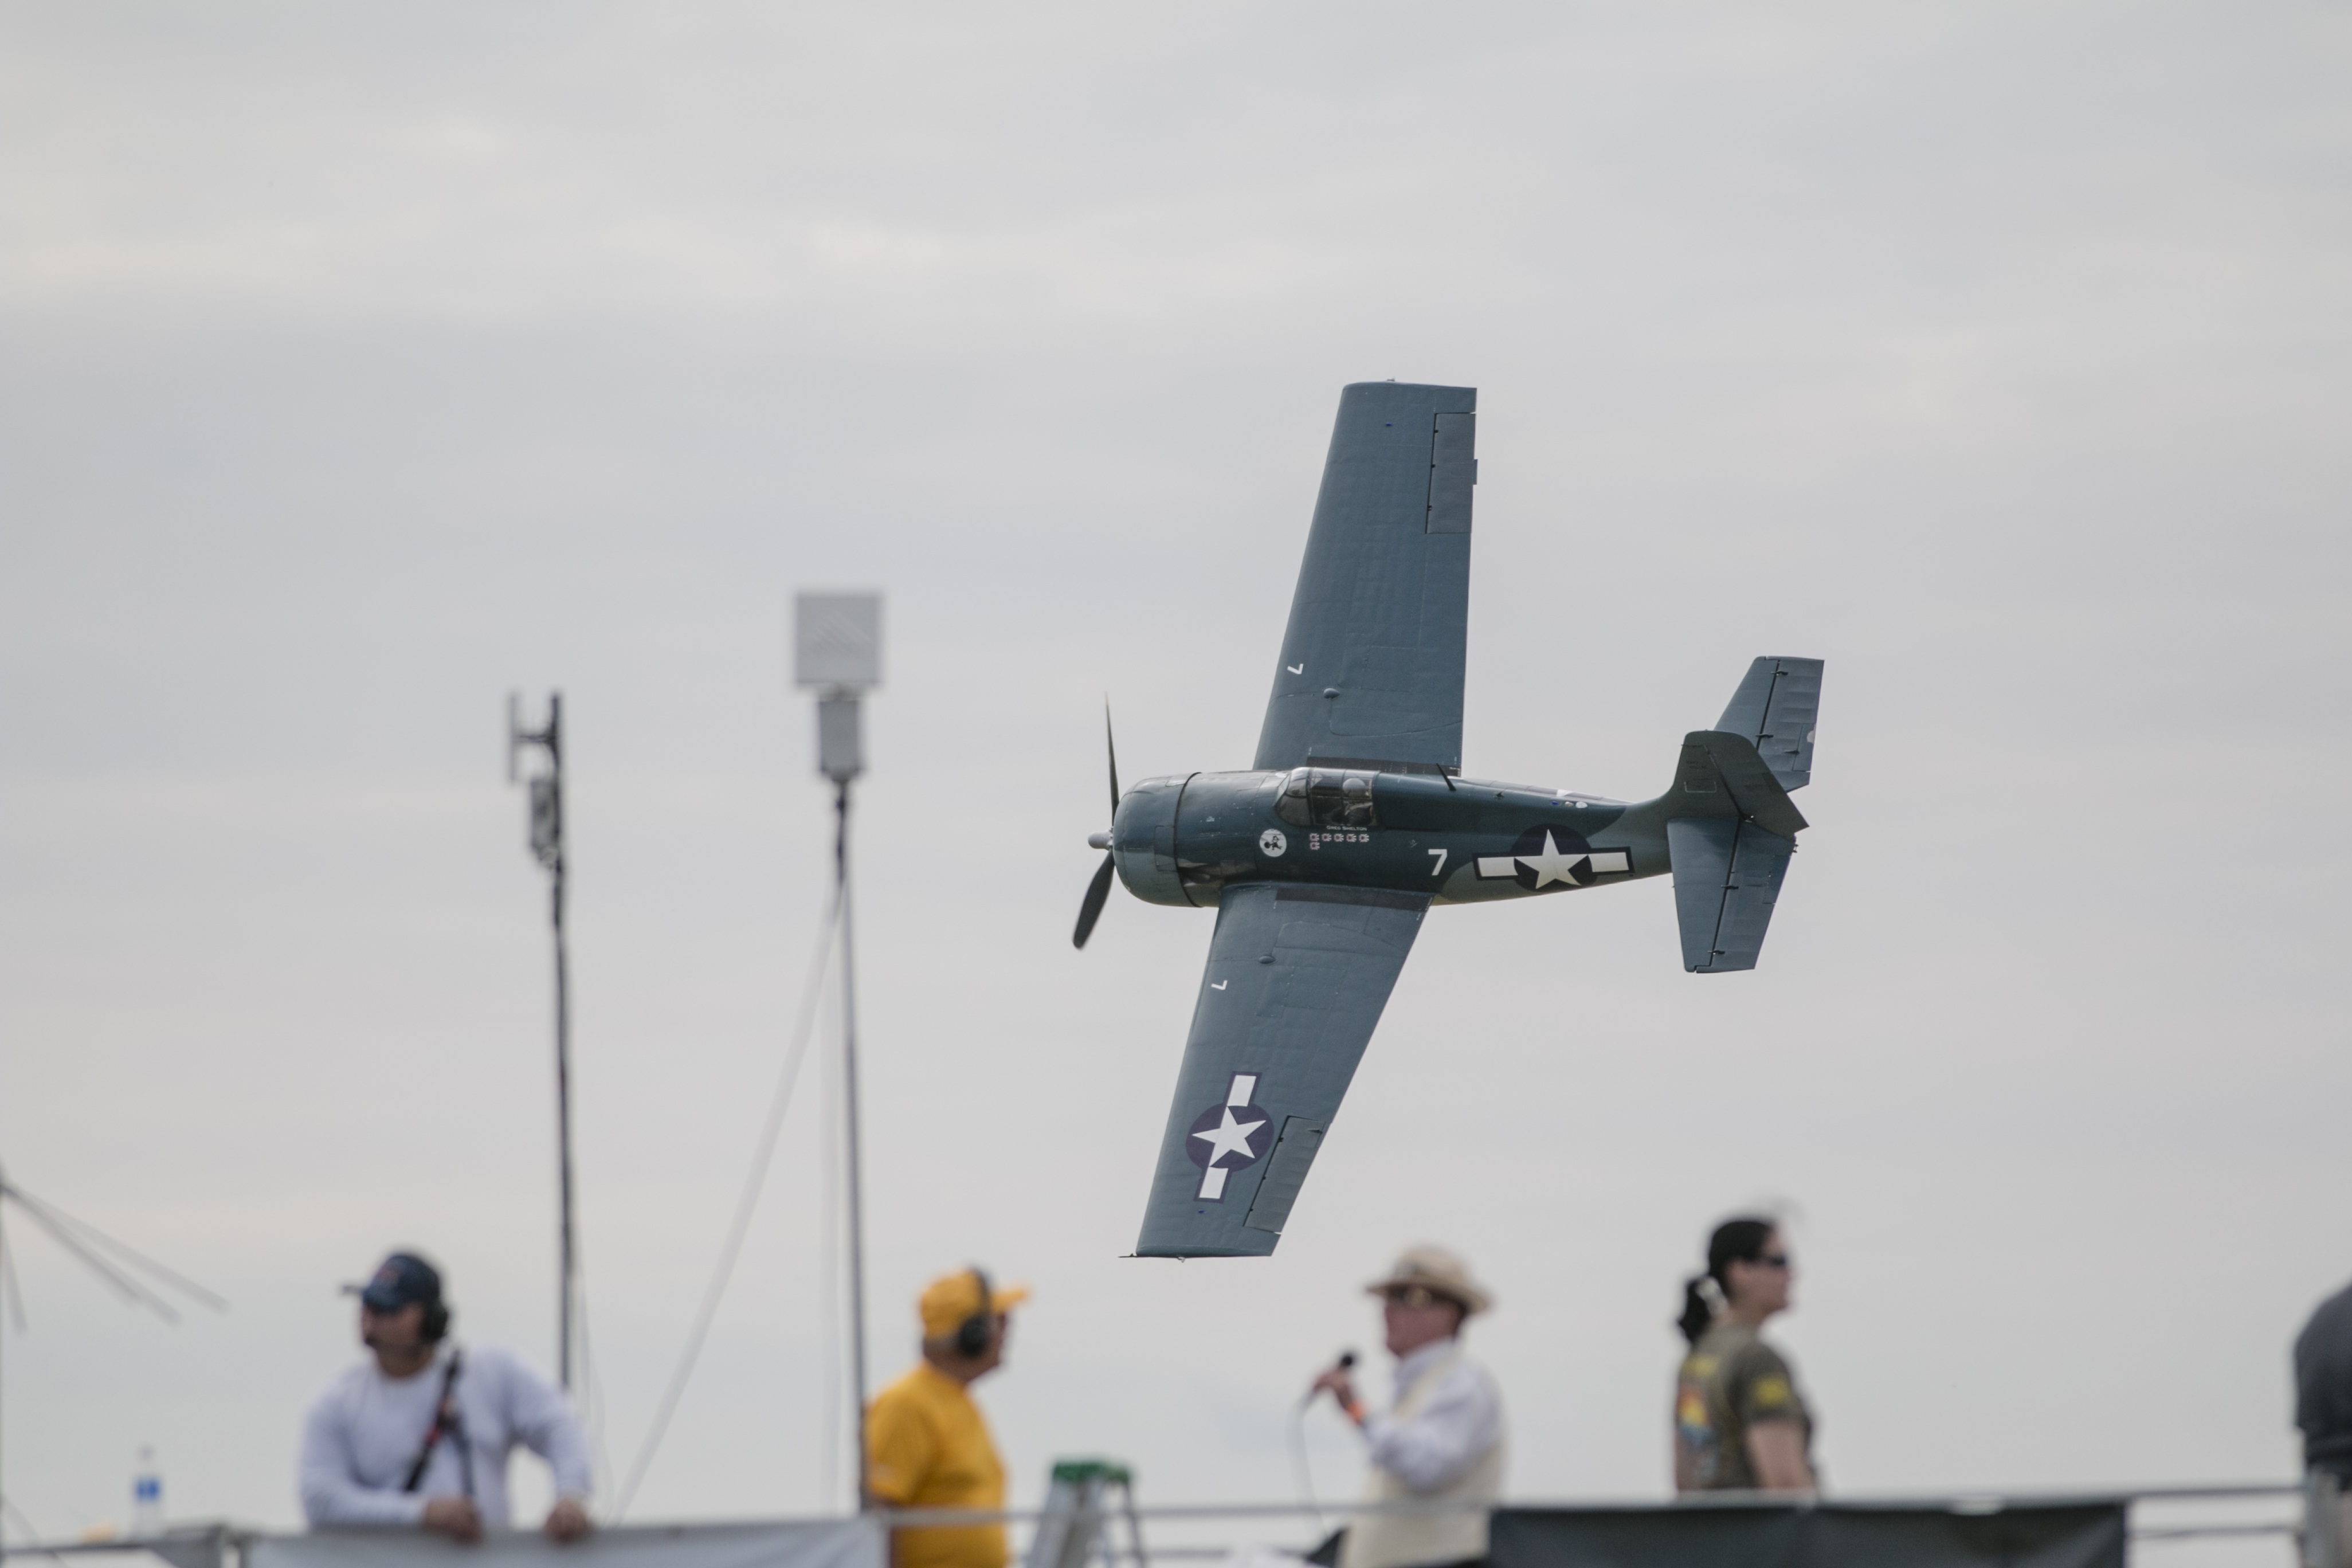
wing, air, airplane, plane, aircraft, military, airforce, vehicle, aviation, show, flight, speed, aerial, war, display, event, navy, airshow, fighter, combat, air show, air force, military aircraft, atmosphere of earth